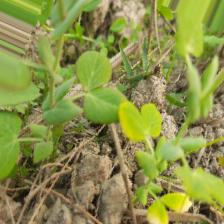
Label: Ascochyta blight